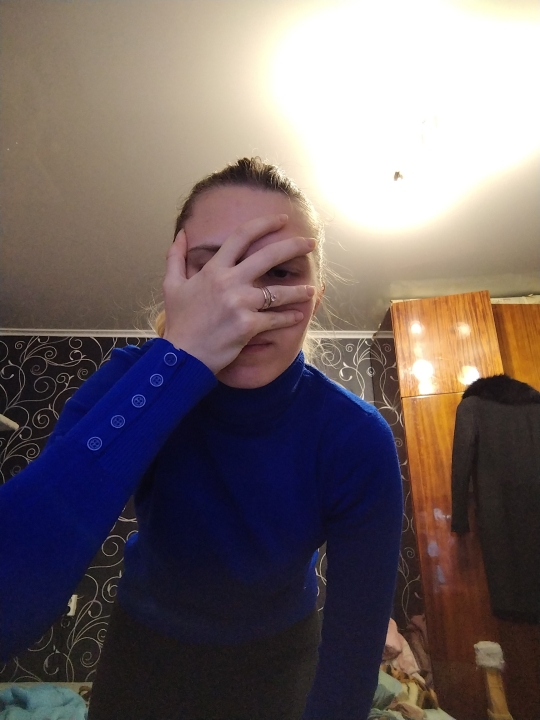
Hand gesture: no_gesture